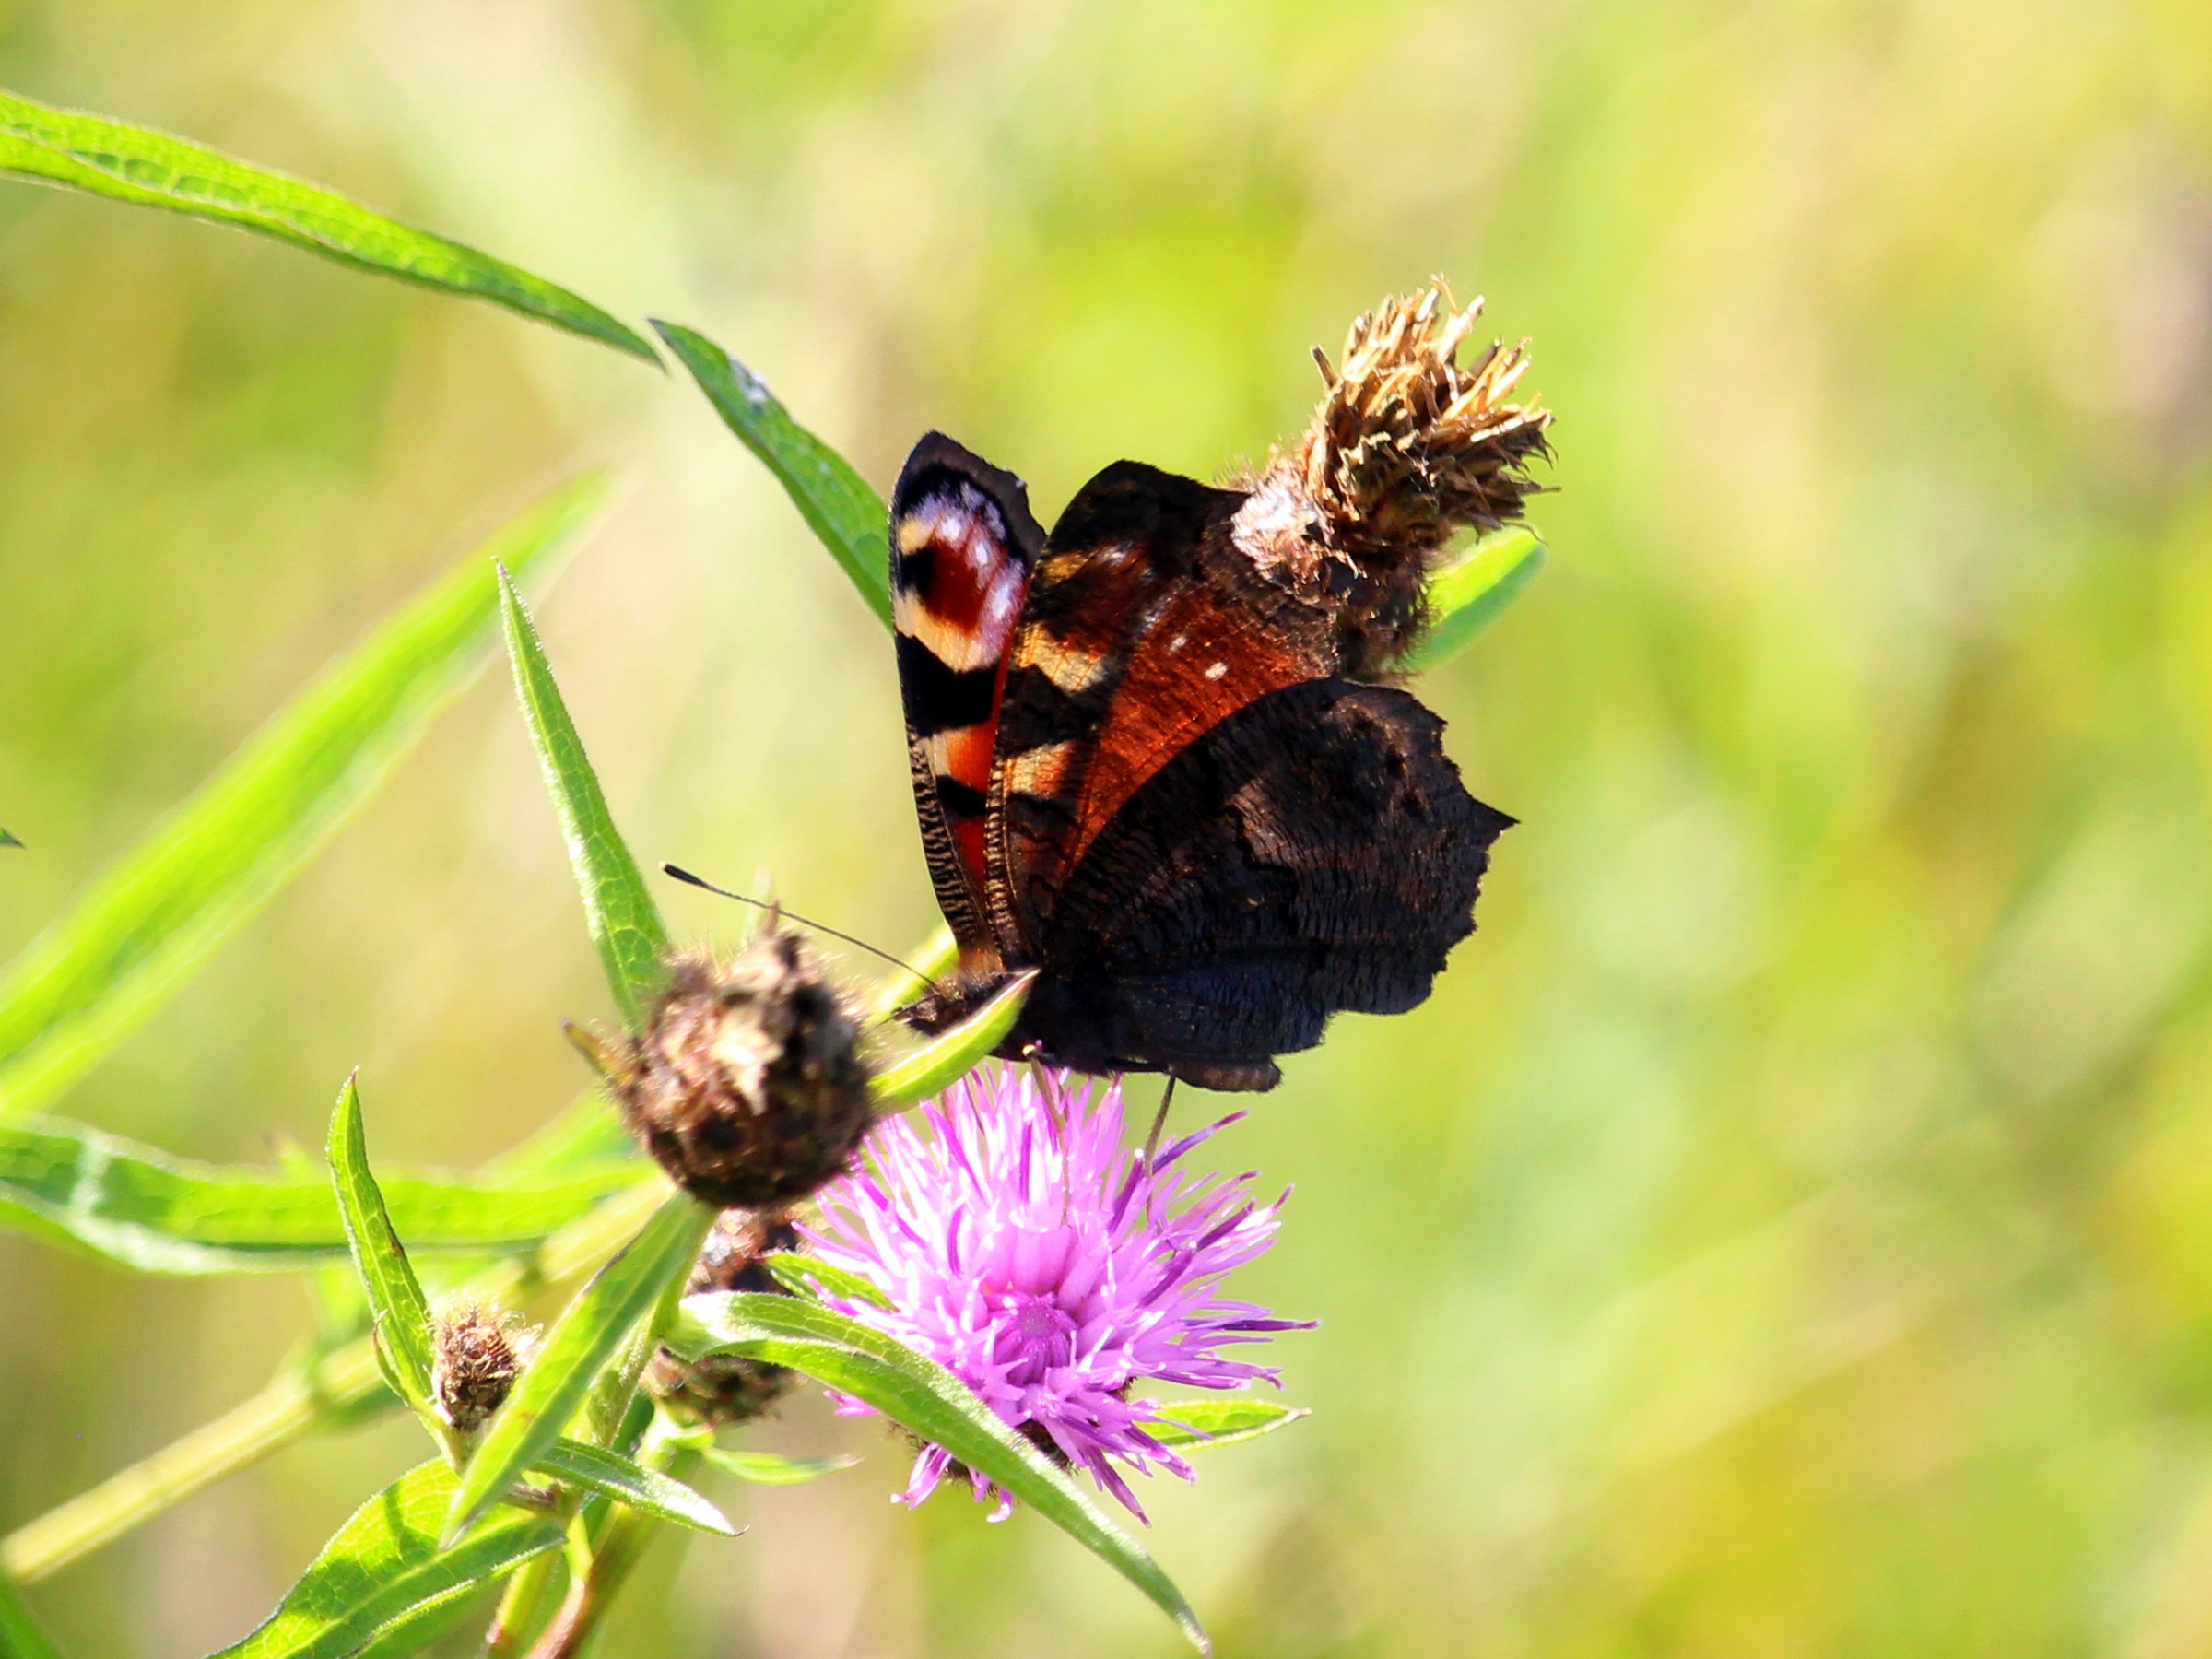
nature, photography, countryside, flower, wildlife, pollen, insect, butterfly, flora, fauna, invertebrate, close up, insects, nectar, sandbach, towpath, trentmerseycanal, pollinating, aglais, io, knapweed, macro photography, moths and butterflies